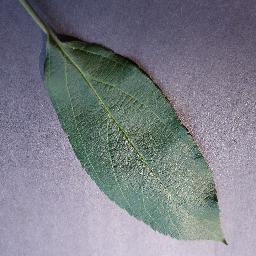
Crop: apple
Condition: healthy